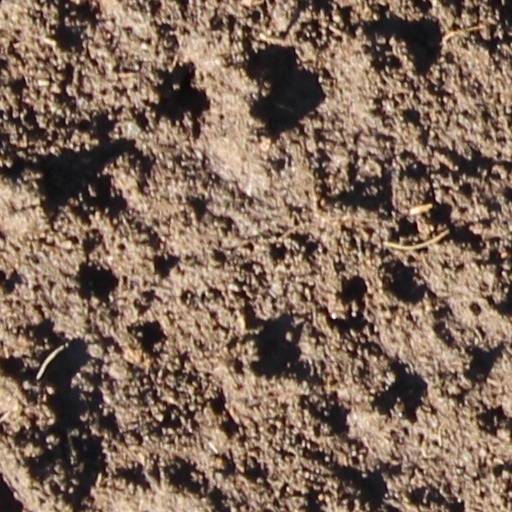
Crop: wheat